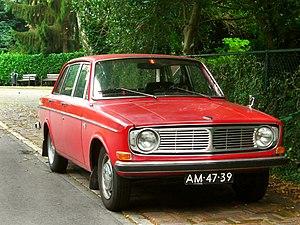
Volvo Cars est un constructeur suédois d'automobiles. Fondé en 1927, le siège social de la marque se trouve à Göteborg, en Suède.